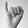
ASL letter: I